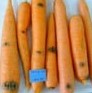
Plant: Carrot
Disease: carrot cavity spot